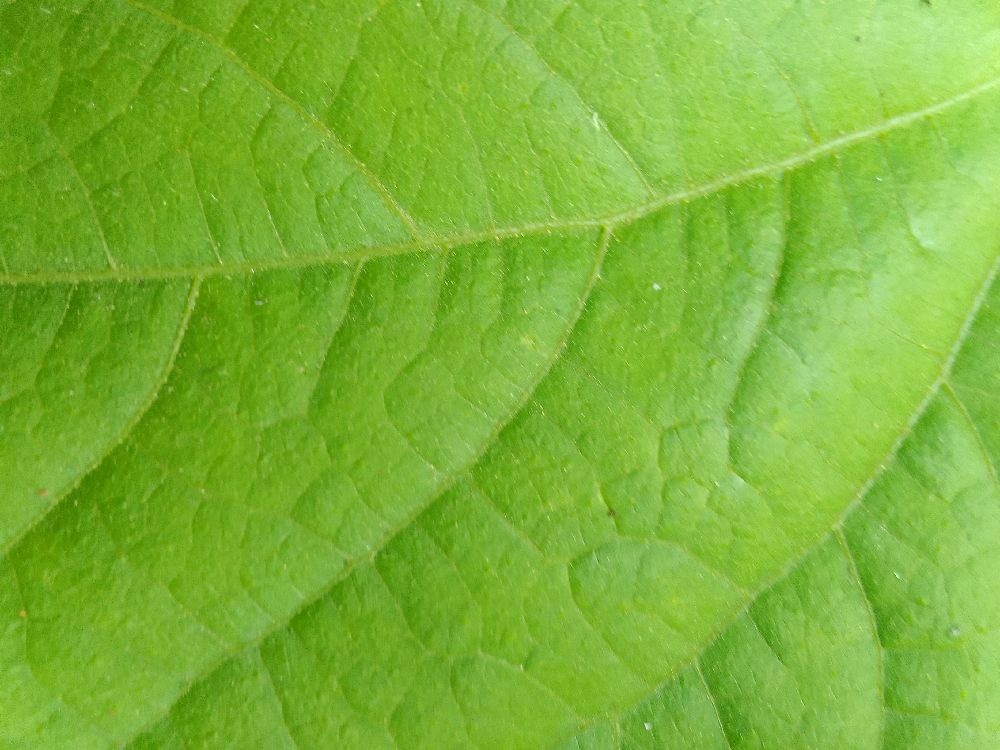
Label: healthy